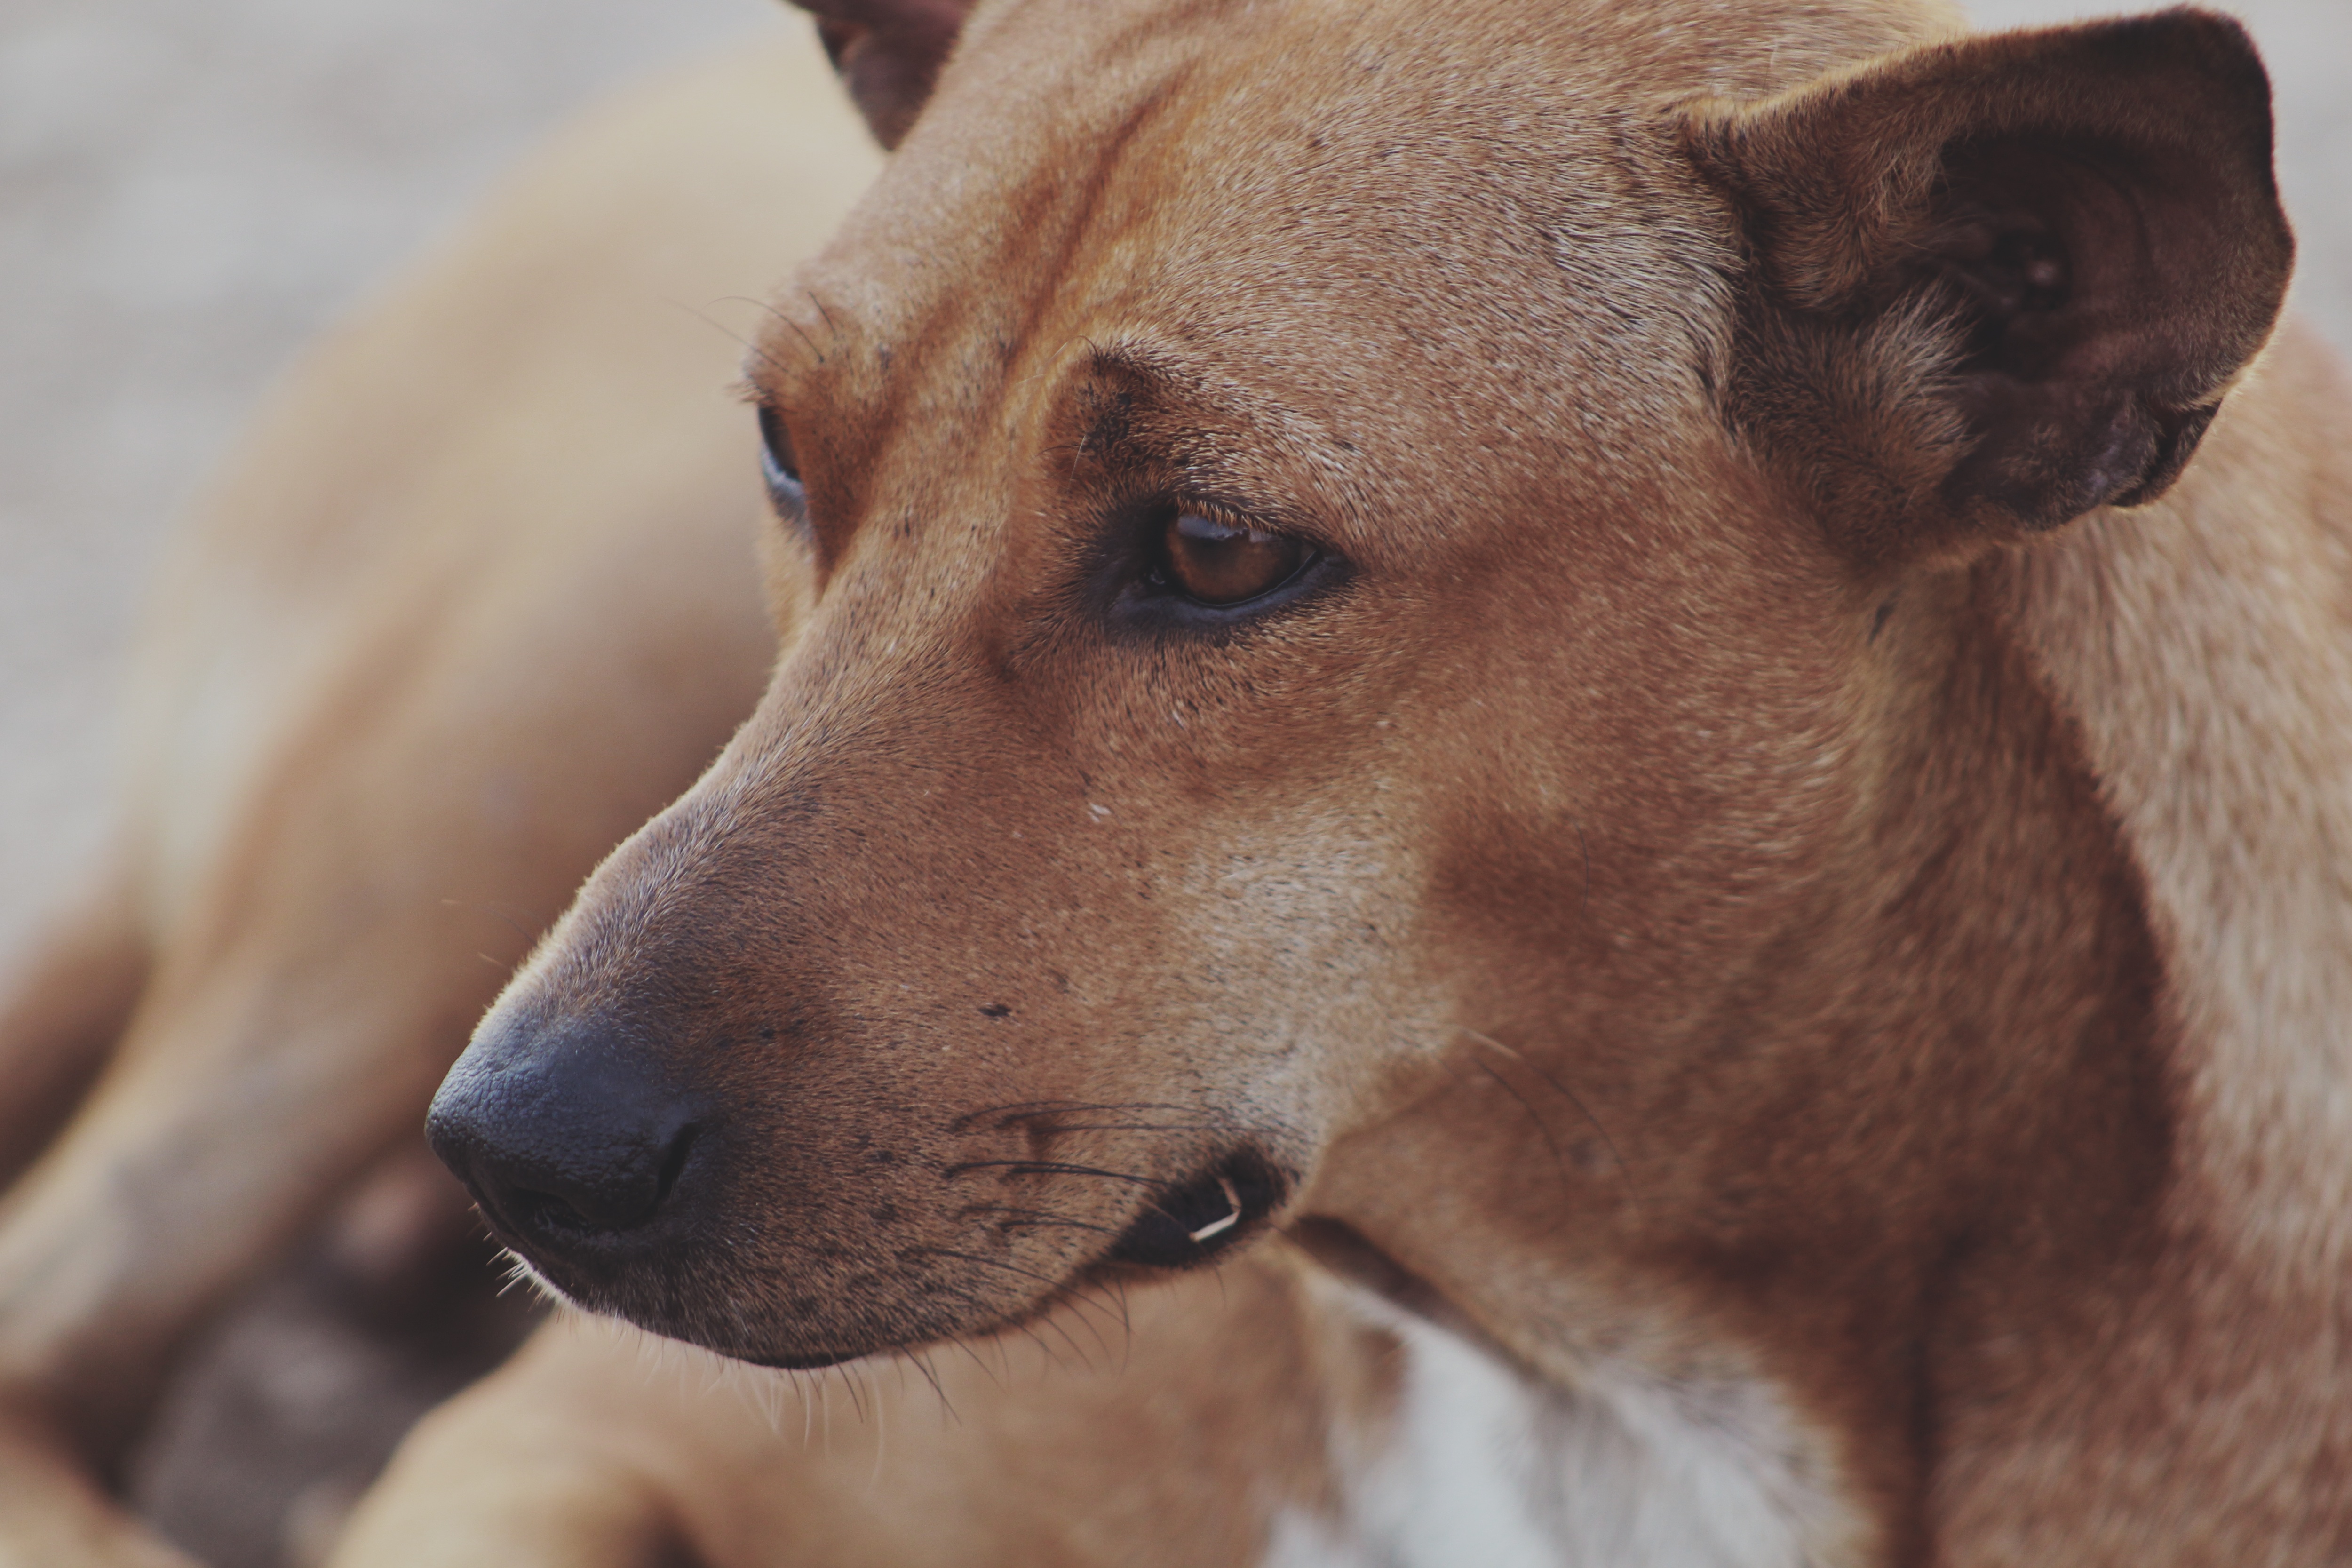
dog, mammal, close up, nose, snout, vertebrate, dog breed, dingo, street dog, dog like mammal, carnivoran, animal sports, dog breed group, pariah dog